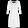
Label: Dress